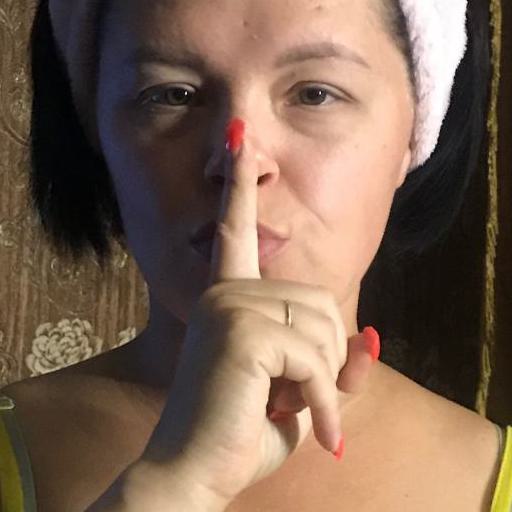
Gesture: mute